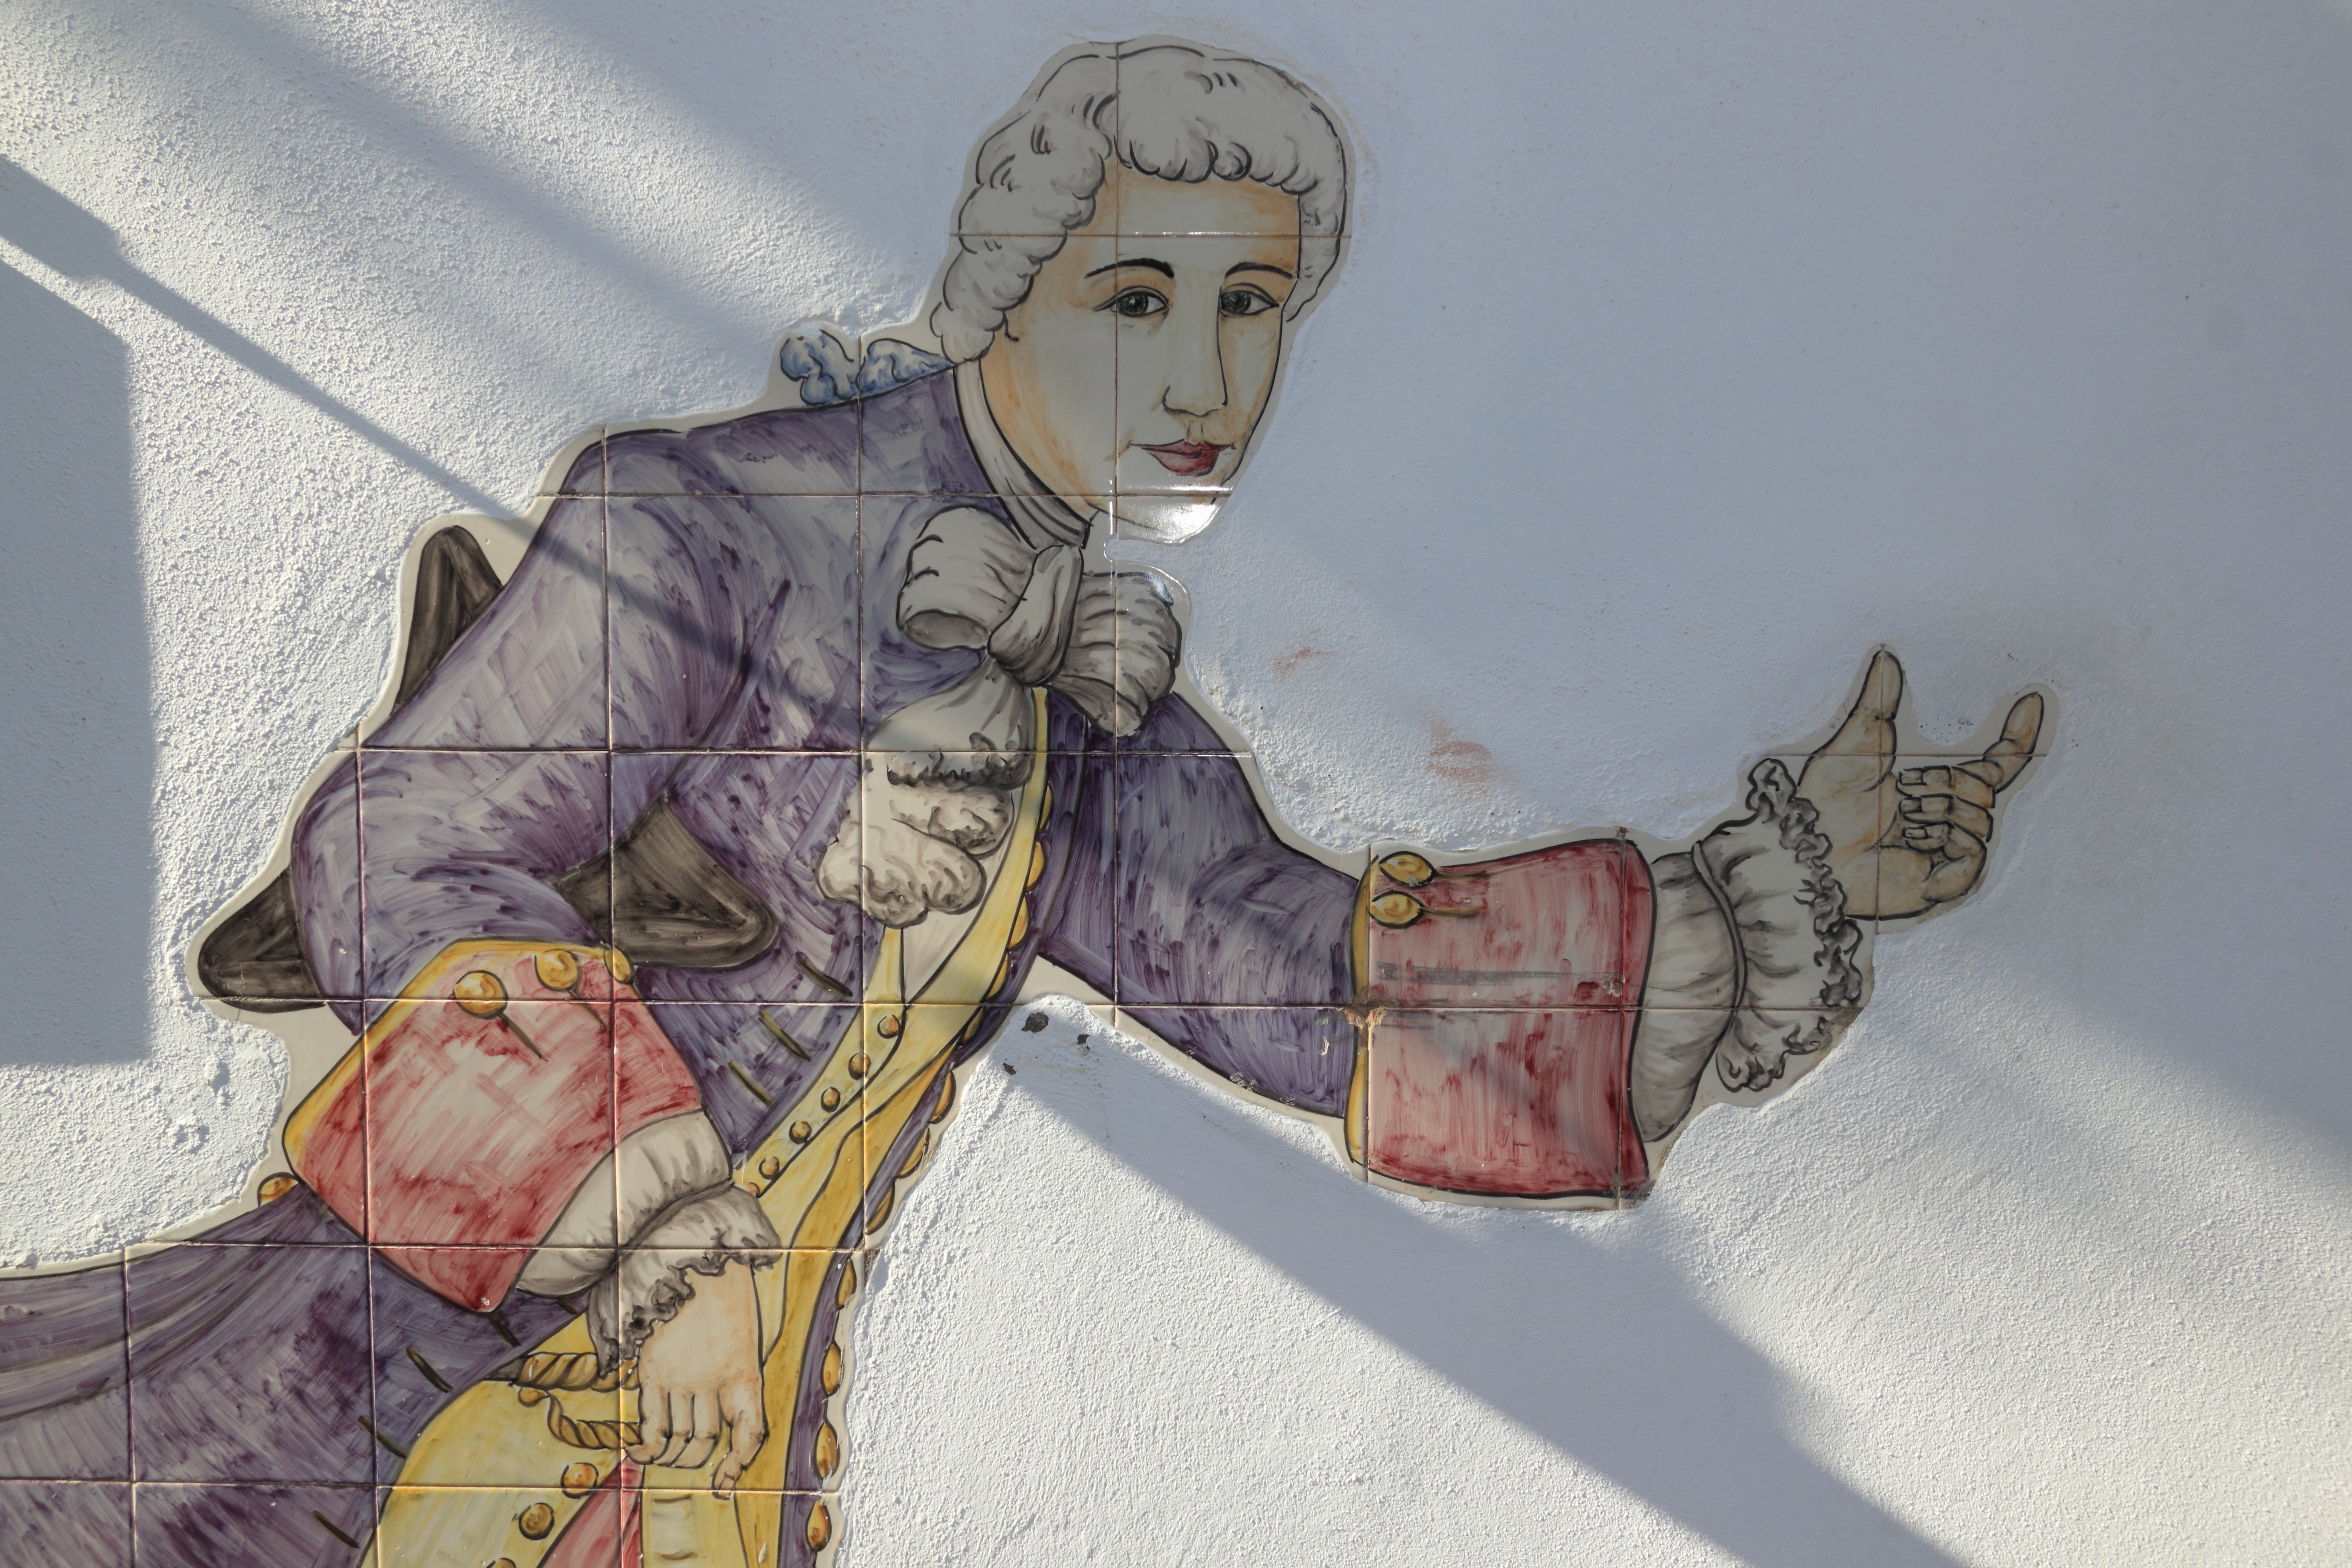
restaurant, sign, ceramic, tile, art, sketch, drawing, illustration, portugal, commercial, faro, cartoon